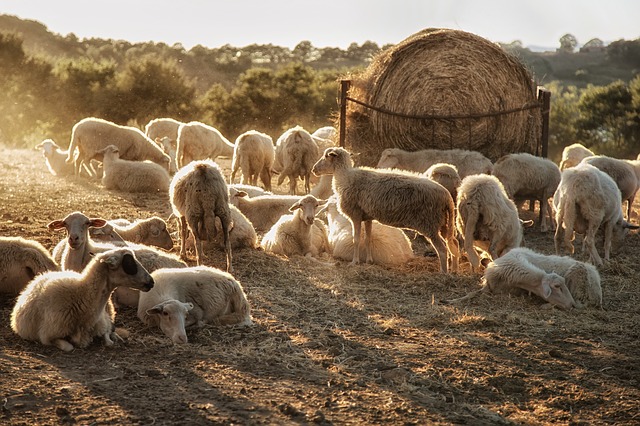
Label: sheep